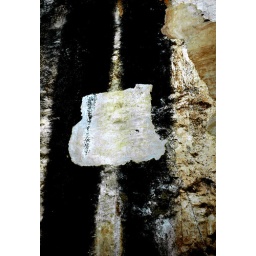
Note the texture and colors of old wall in street